2011–12 Arsenal F.C. season

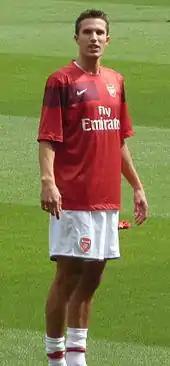
Seven goals in three games saw Robin van Persie named October's Premier League Player of the month.

Arsenal eventually secured their first league win of the season at home to newly promoted Swansea City at the start of September, when Andrey Arshavin's goal proved enough to separate the sides, before the team faced the first of their six Champions League group stage fixtures away to German champions Borussia Dortmund. A win looked to be on the cards thanks to Robin van Persie's first half goal, but Dortmund's Ivan Perišić equalised with just two minutes left to play leaving Arsenal to be satisfied with just a single point. Any hope of progress in the Premier League was dashed when the Gunners gave away a 2–1 half-time lead away to Blackburn Rovers, with own goals from both Alex Song and Laurent Koscielny gifting Blackburn a 4–3 victory.